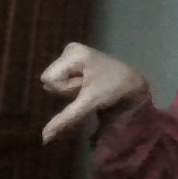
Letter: waw